Palazzo Piccolomini-Clementini

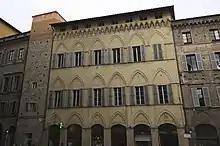
Palazzo Piccolomini-Clementini, Siena

The Palazzo Piccolomini-Clementini is a Gothic-style palace located on Via Banchi di Sotto #75 in the city of Siena, region of Tuscany, Italy. It is located across the street from the more imposing Renaissance-style Palazzo Piccolomini and the Loggia del Papa. The nearby Palazzo delle Papesse was also built by a Piccolomini family member.